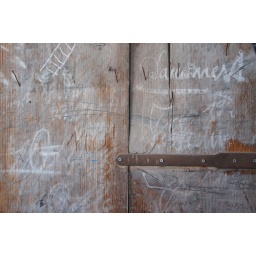
On a ancient wooden door in the church tower.